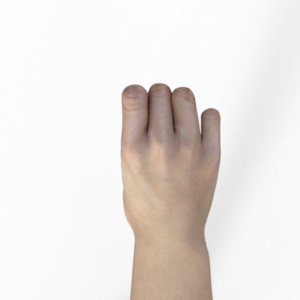
Label: rock